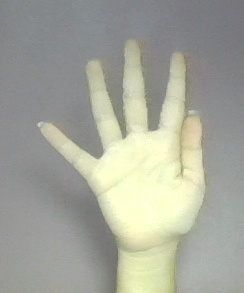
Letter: sheen